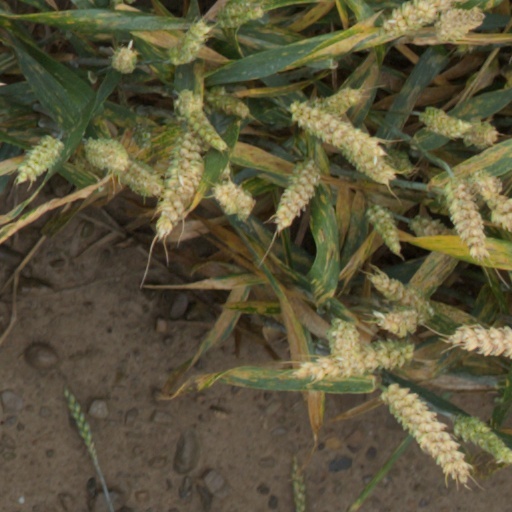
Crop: wheat